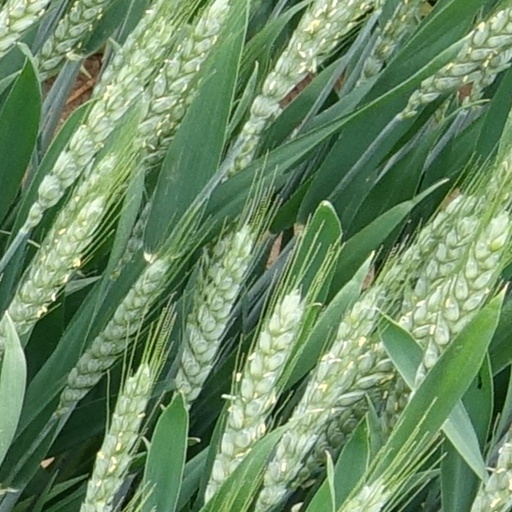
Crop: wheat